Common seadragon

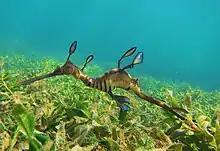
Weedy seadragon, Western Port Bay

Mating in captivity is relatively rare since researchers have yet to understand what biological or environmental factors trigger them to reproduce. The survival rate for young common seadragons is low in the wild, but it is about 60% in captivity.